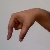
The image shows a hand gesture representing the letter 'Q' in Indian Sign Language.